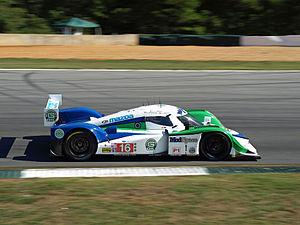
Le Road Race Showcase 2012, a été une course de voitures de sport organisée sur le circuit de Road America le 18 août 2012. C'était est la septième manche de la saison 2012 du championnat American Le Mans Series et la 45ᵉ édition de cette manifestation sportive.
Le Mid-Ohio Sports Car Challenge 2010, disputé sur le 7 aout 2010 sur le Mid-Ohio Sports Car Course est la cinquième manche de American Le Mans Series 2010 et la 39ᵉ édition de cette manifestation sportive.
Le Dyson Racing est une écurie américaine de sport automobile basée à Poughkeepsie, États-Unis. Elle a été fondée en 1974 Rob Dyson qui a pris depuis du recul pour laisser son fils Chris Dyson en avant.